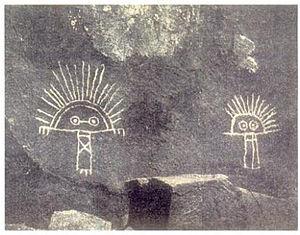
La préhistoire du Brésil couvre la période qui commence avec les premiers peuplements humains du territoire brésilien et qui s'achève à l'arrivée des colonisateurs portugais en 1500. Selon les datations les plus audacieuses, sources de controverses, le peuplement progressif du territoire brésilien aurait débuté il y a plus de 40 000 ans, voire 50 000 ans, le consensus scientifique considère que les premiers peuplements humains dans la région sont plus proches de 12 000 ans avant le présent.